Ring of Fire

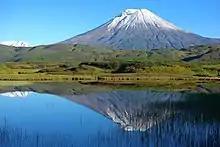
Kambalny, an active volcano in the Kamchatka Peninsula

The Kamchatka Peninsula in the Russian Far East is one of the most active volcanic areas in the world, with 20 historically active volcanoes. It lies between the Pacific Ocean to the east and the Okhotsk Sea to the west. Immediately offshore along the Pacific coast of the peninsula runs the Kuril–Kamchatka Trench, where subduction of the Pacific plate fuels the volcanism. Several types of volcanic activity are present, including stratovolcanoes, shield volcanoes, Hawaiian-style fissure eruptions and geysers.